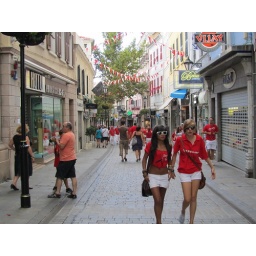
Main Street, Gibraltar. It was Gibraltar day, so everyone (less cruise passengers!) was dressed in red and white